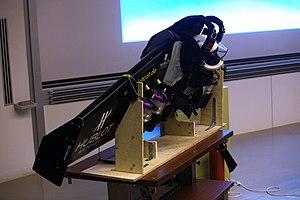
Yves Rossy, né le 27 août 1959 à Neuchâtel, est un pilote d'avion et inventeur suisse.